Defense industry of Japan

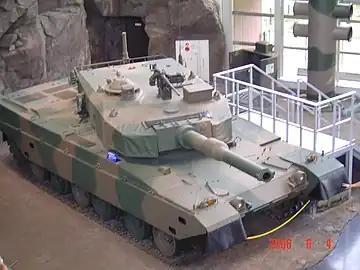
Type 90 Tank

The Japanese defense industry is the part of the Japanese economy responsible for the procurement of military technology, primarily for the nation's own Self-Defense Forces, largely due to a strict policy on national exports.